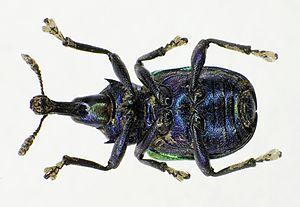
Byctiscus populi parfois appelé le cigarier du peuplier, est une espèce d'insectes coléoptères de la famille des Rhynchitidae. Son nom vernaculaire anglais : « Aspen Leaf-rolling Weevil ».